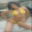
Label: woman